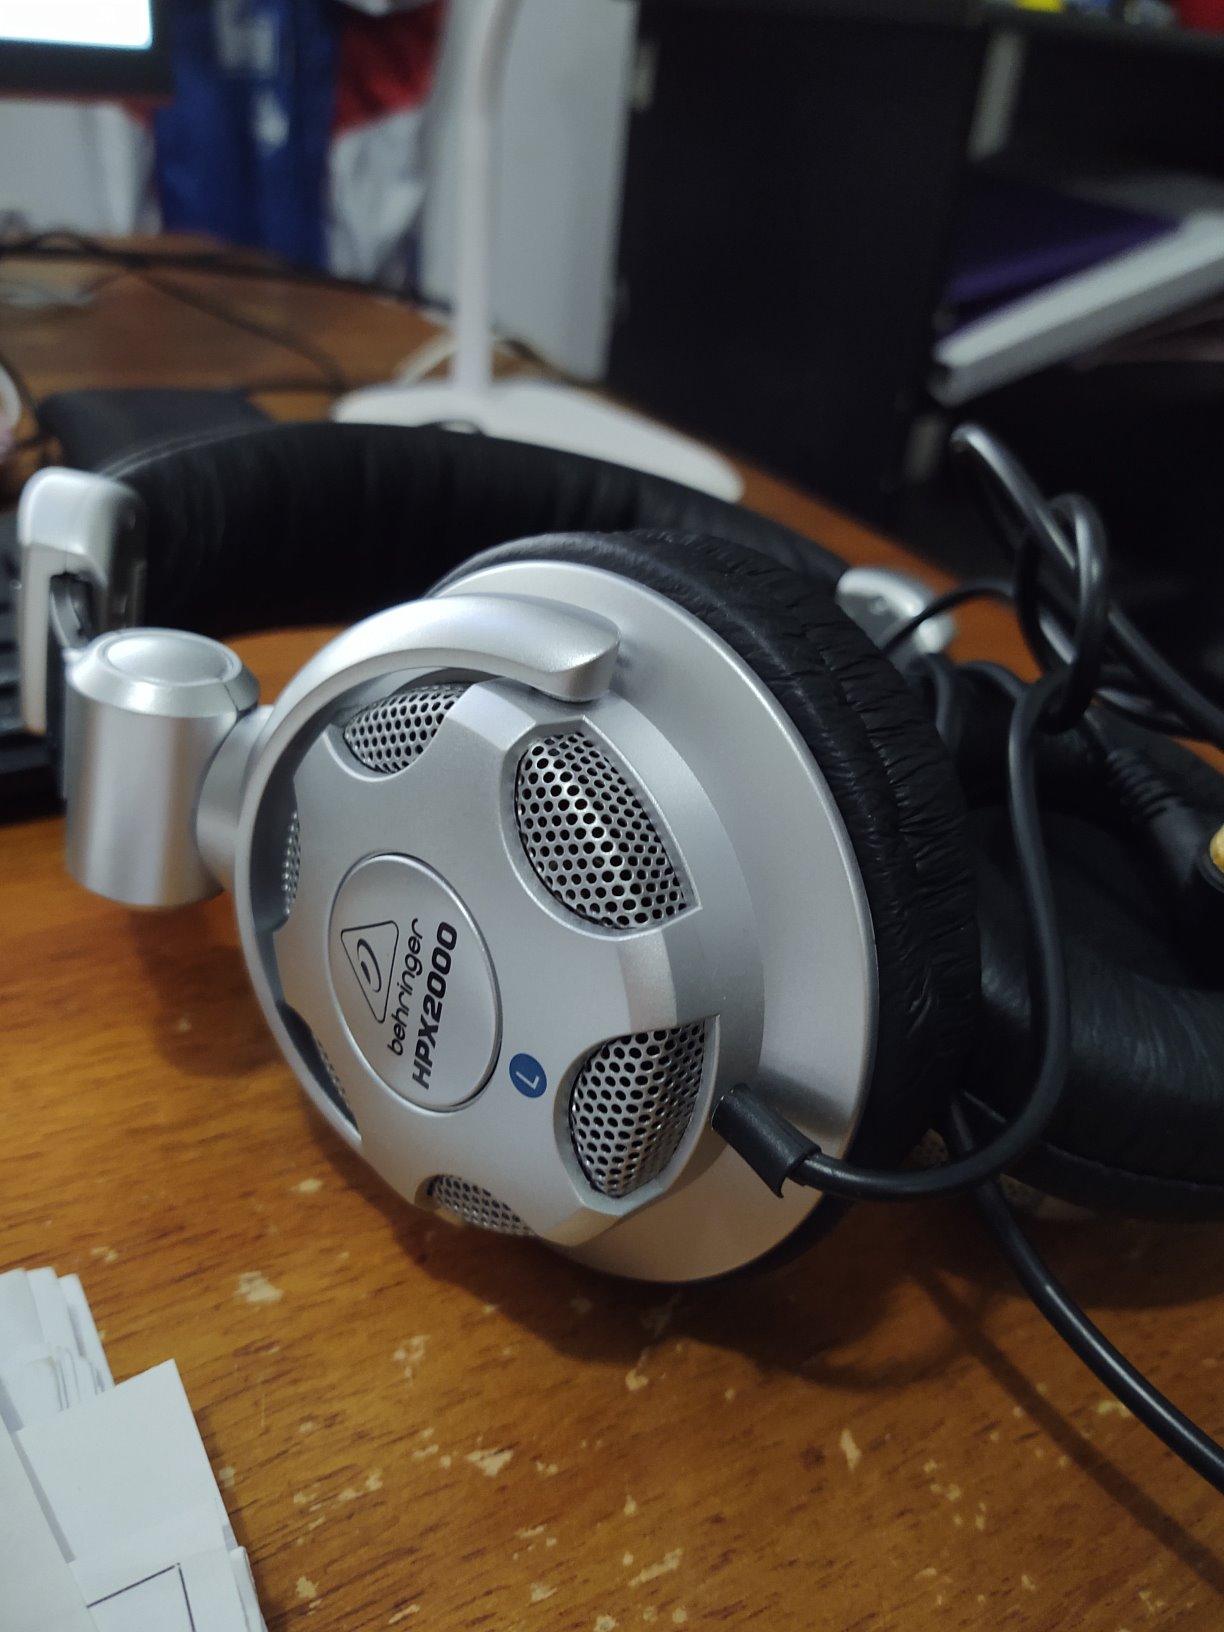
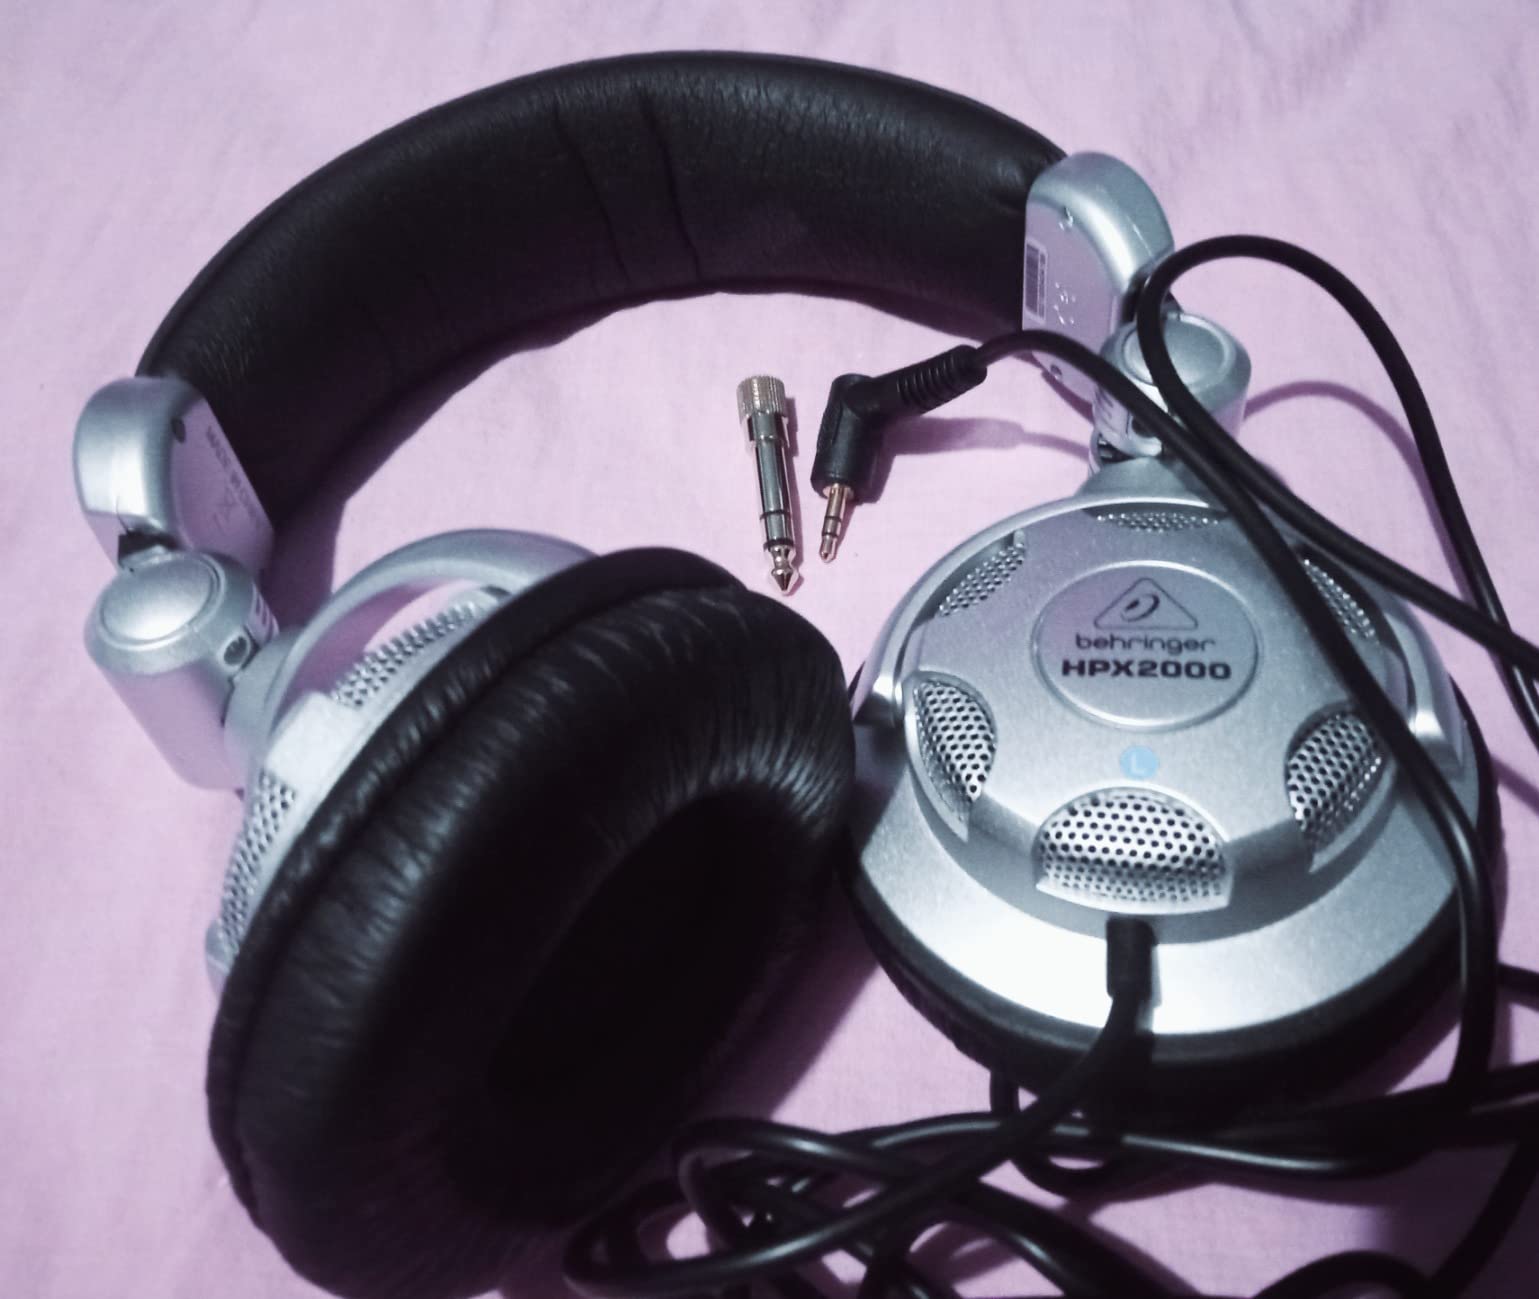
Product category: headphones
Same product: yes